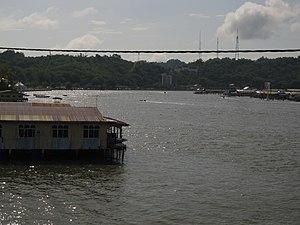
Le Brunei est un fleuve du Sultanat de Brunei qui prend sa source dans les régions Ouest du pays et coule en direction du Nord-Est vers la baie de Brunei qu'il atteint après un parcours de 41 km.